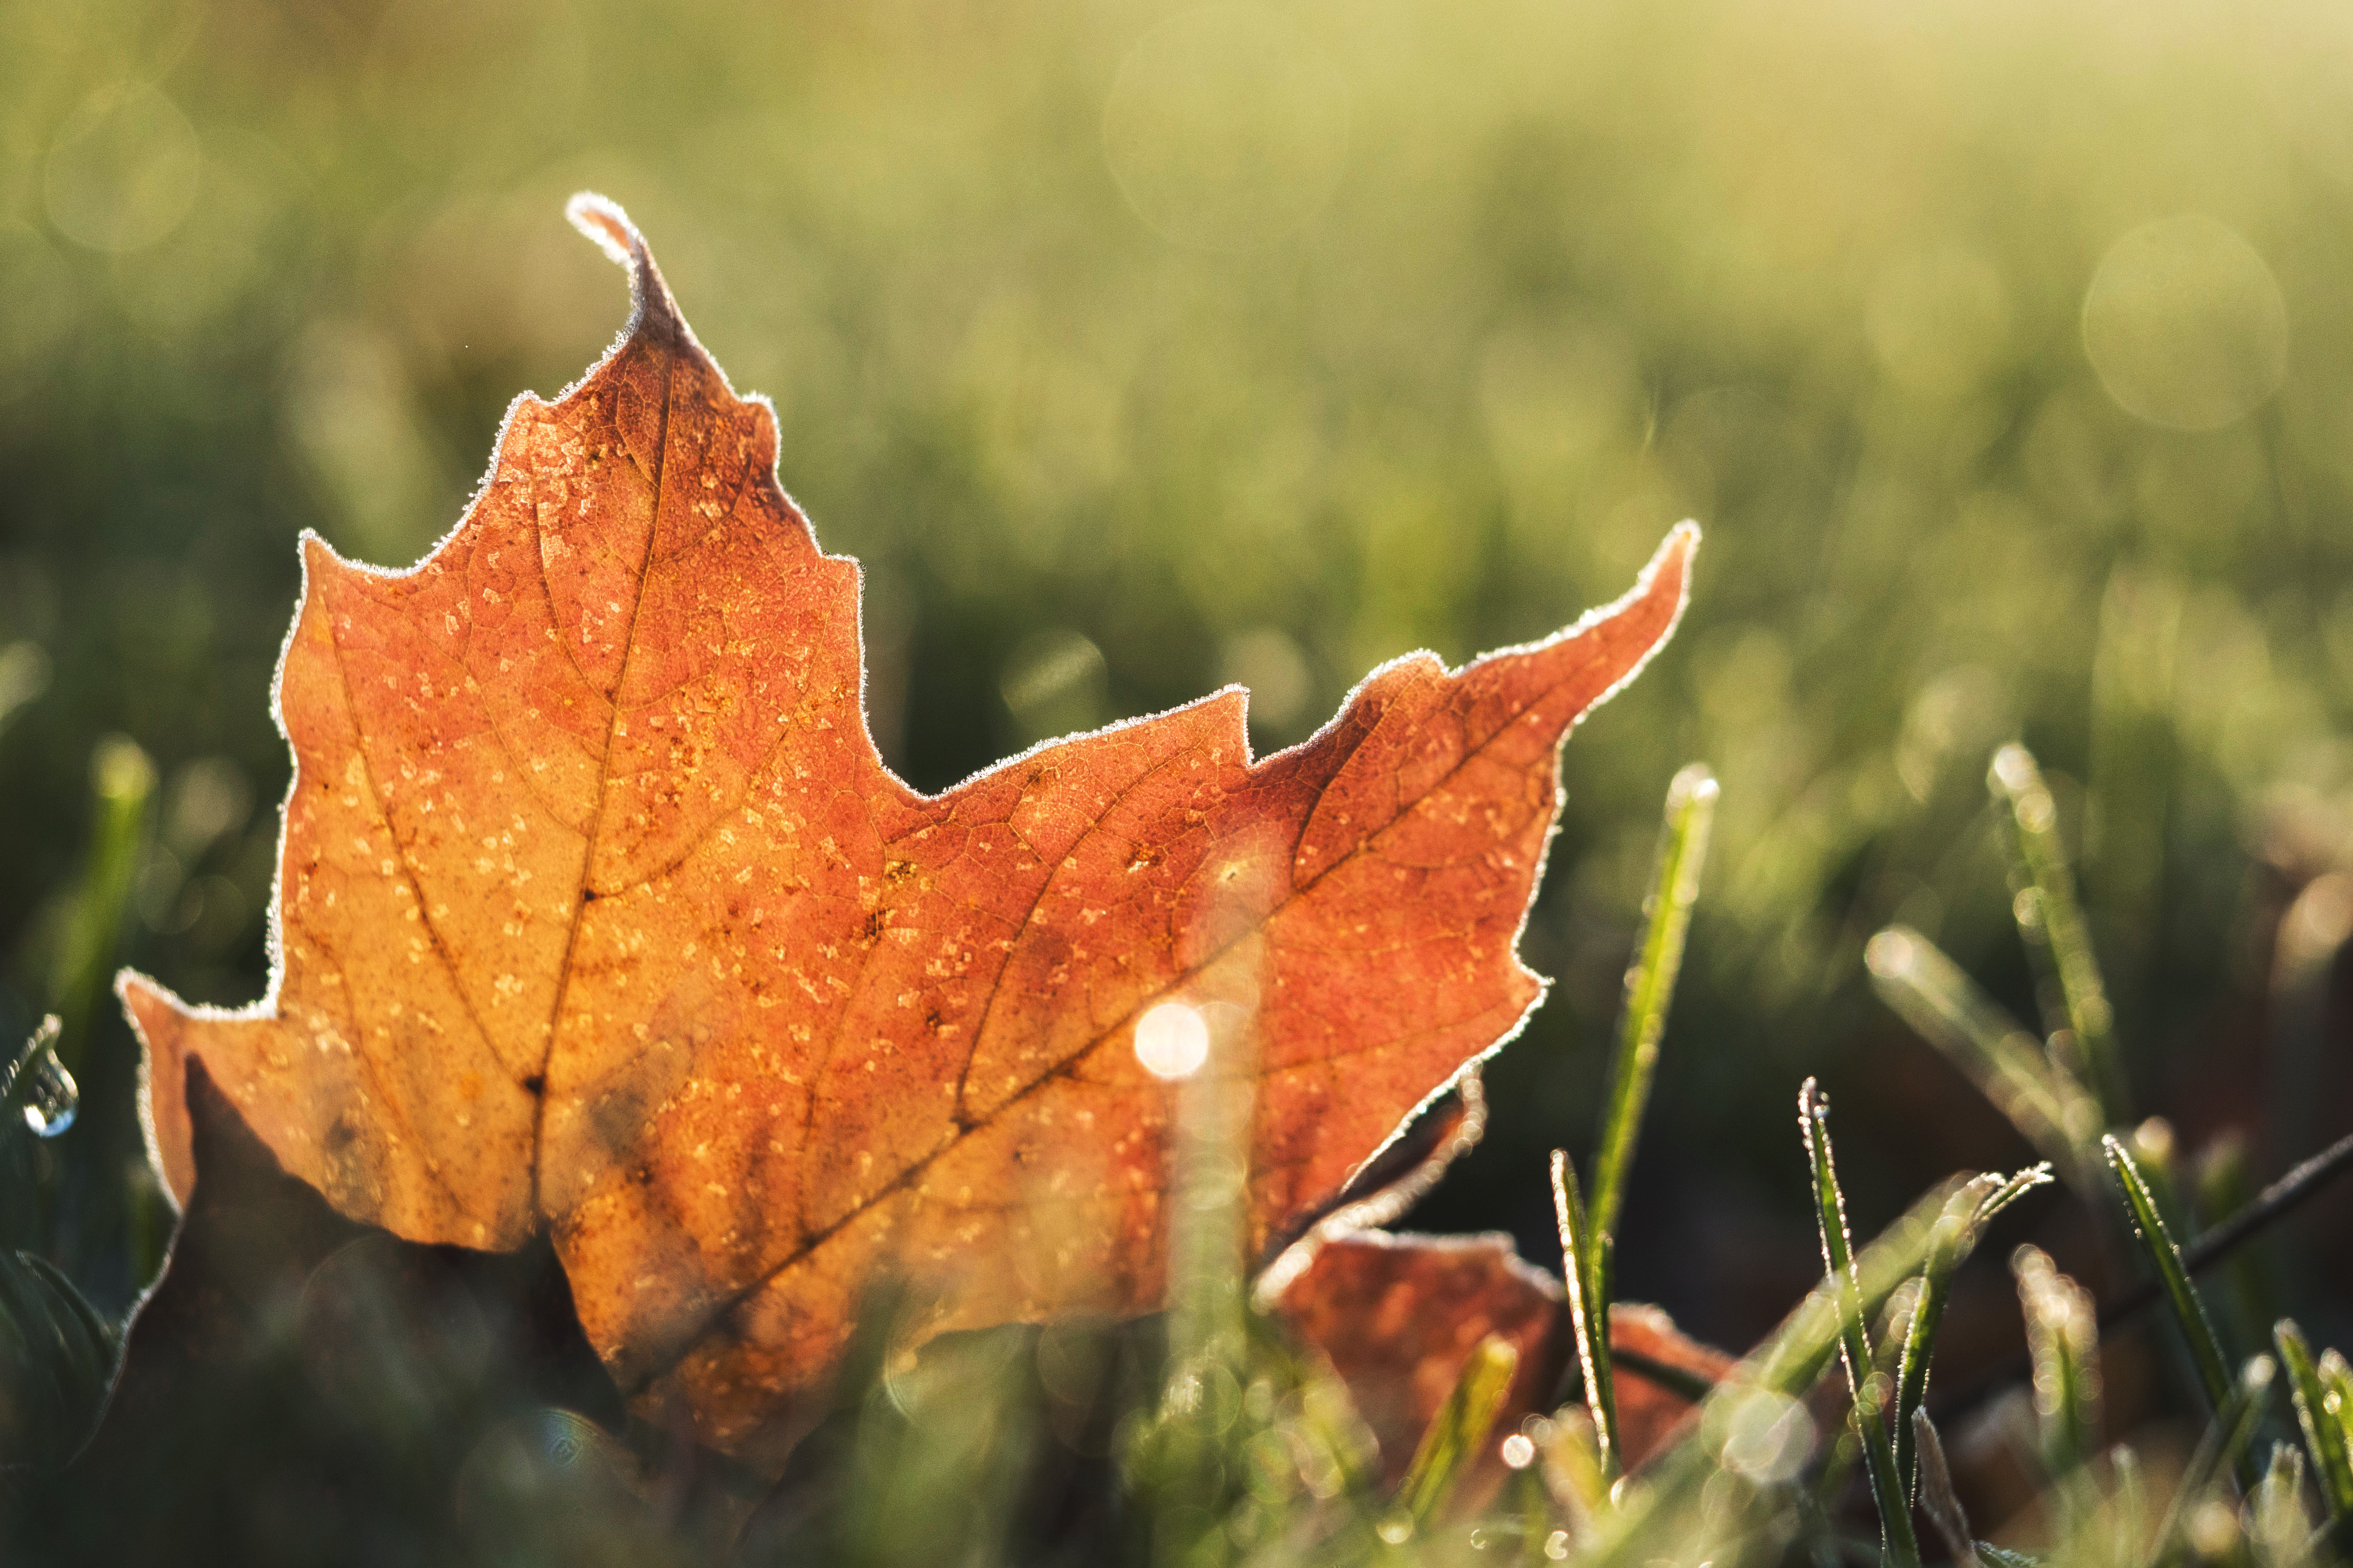
leaf, grass, maple leaf, natural landscape, autumn, tree, orange, close up, plant, sky, brown, water, deciduous, sunlight, macro photography, photography, plane, Black maple, plant stem, flower